Buddhism in Southeast Asia

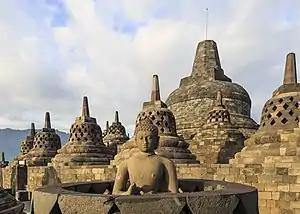
The 9th century Borobudur Buddhist stupa in Central Java

Buddhism in Southeast Asia includes a variety of traditions of Buddhism including two main traditions: Mahāyāna Buddhism and Theravāda Buddhism. Historically, Mahāyāna had a prominent position in the region, but in modern times, most countries follow the Theravāda tradition. Southeast Asian countries with a Theravāda Buddhist majority are Thailand, Cambodia, Laos, Myanmar, all of them mainland countries.